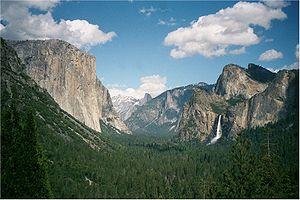
La Californie du Nord désigne en règle générale la partie nord de l'État de Californie. En pratique ce terme peut se référer soit à toute la région située au nord des dix comtés de la Californie du Sud, soit à toutes les terres situées dans la moitié nord de l'État, soit les territoires situés à la frontière de la Californie avec l'Oregon. Elle s'étend sur 700 km entre San Francisco et la frontière de l'Oregon et est peu peuplée. Cependant, une distinction est habituellement établie entre la Californie du Nord — au-dessus de Sacramento — et la Californie centrale, qui s'étend de Sacramento à Bakersfield. La région est caractérisée par ses belles côtes, son climat méditerranéen, une faible densité de population, et des forêts de séquoias.